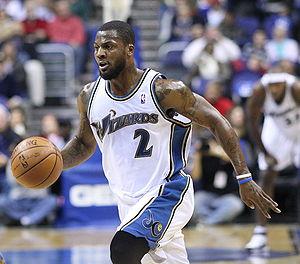
DeShawn Stevenson est un joueur américain de basket-ball évoluant au poste d'arrière.